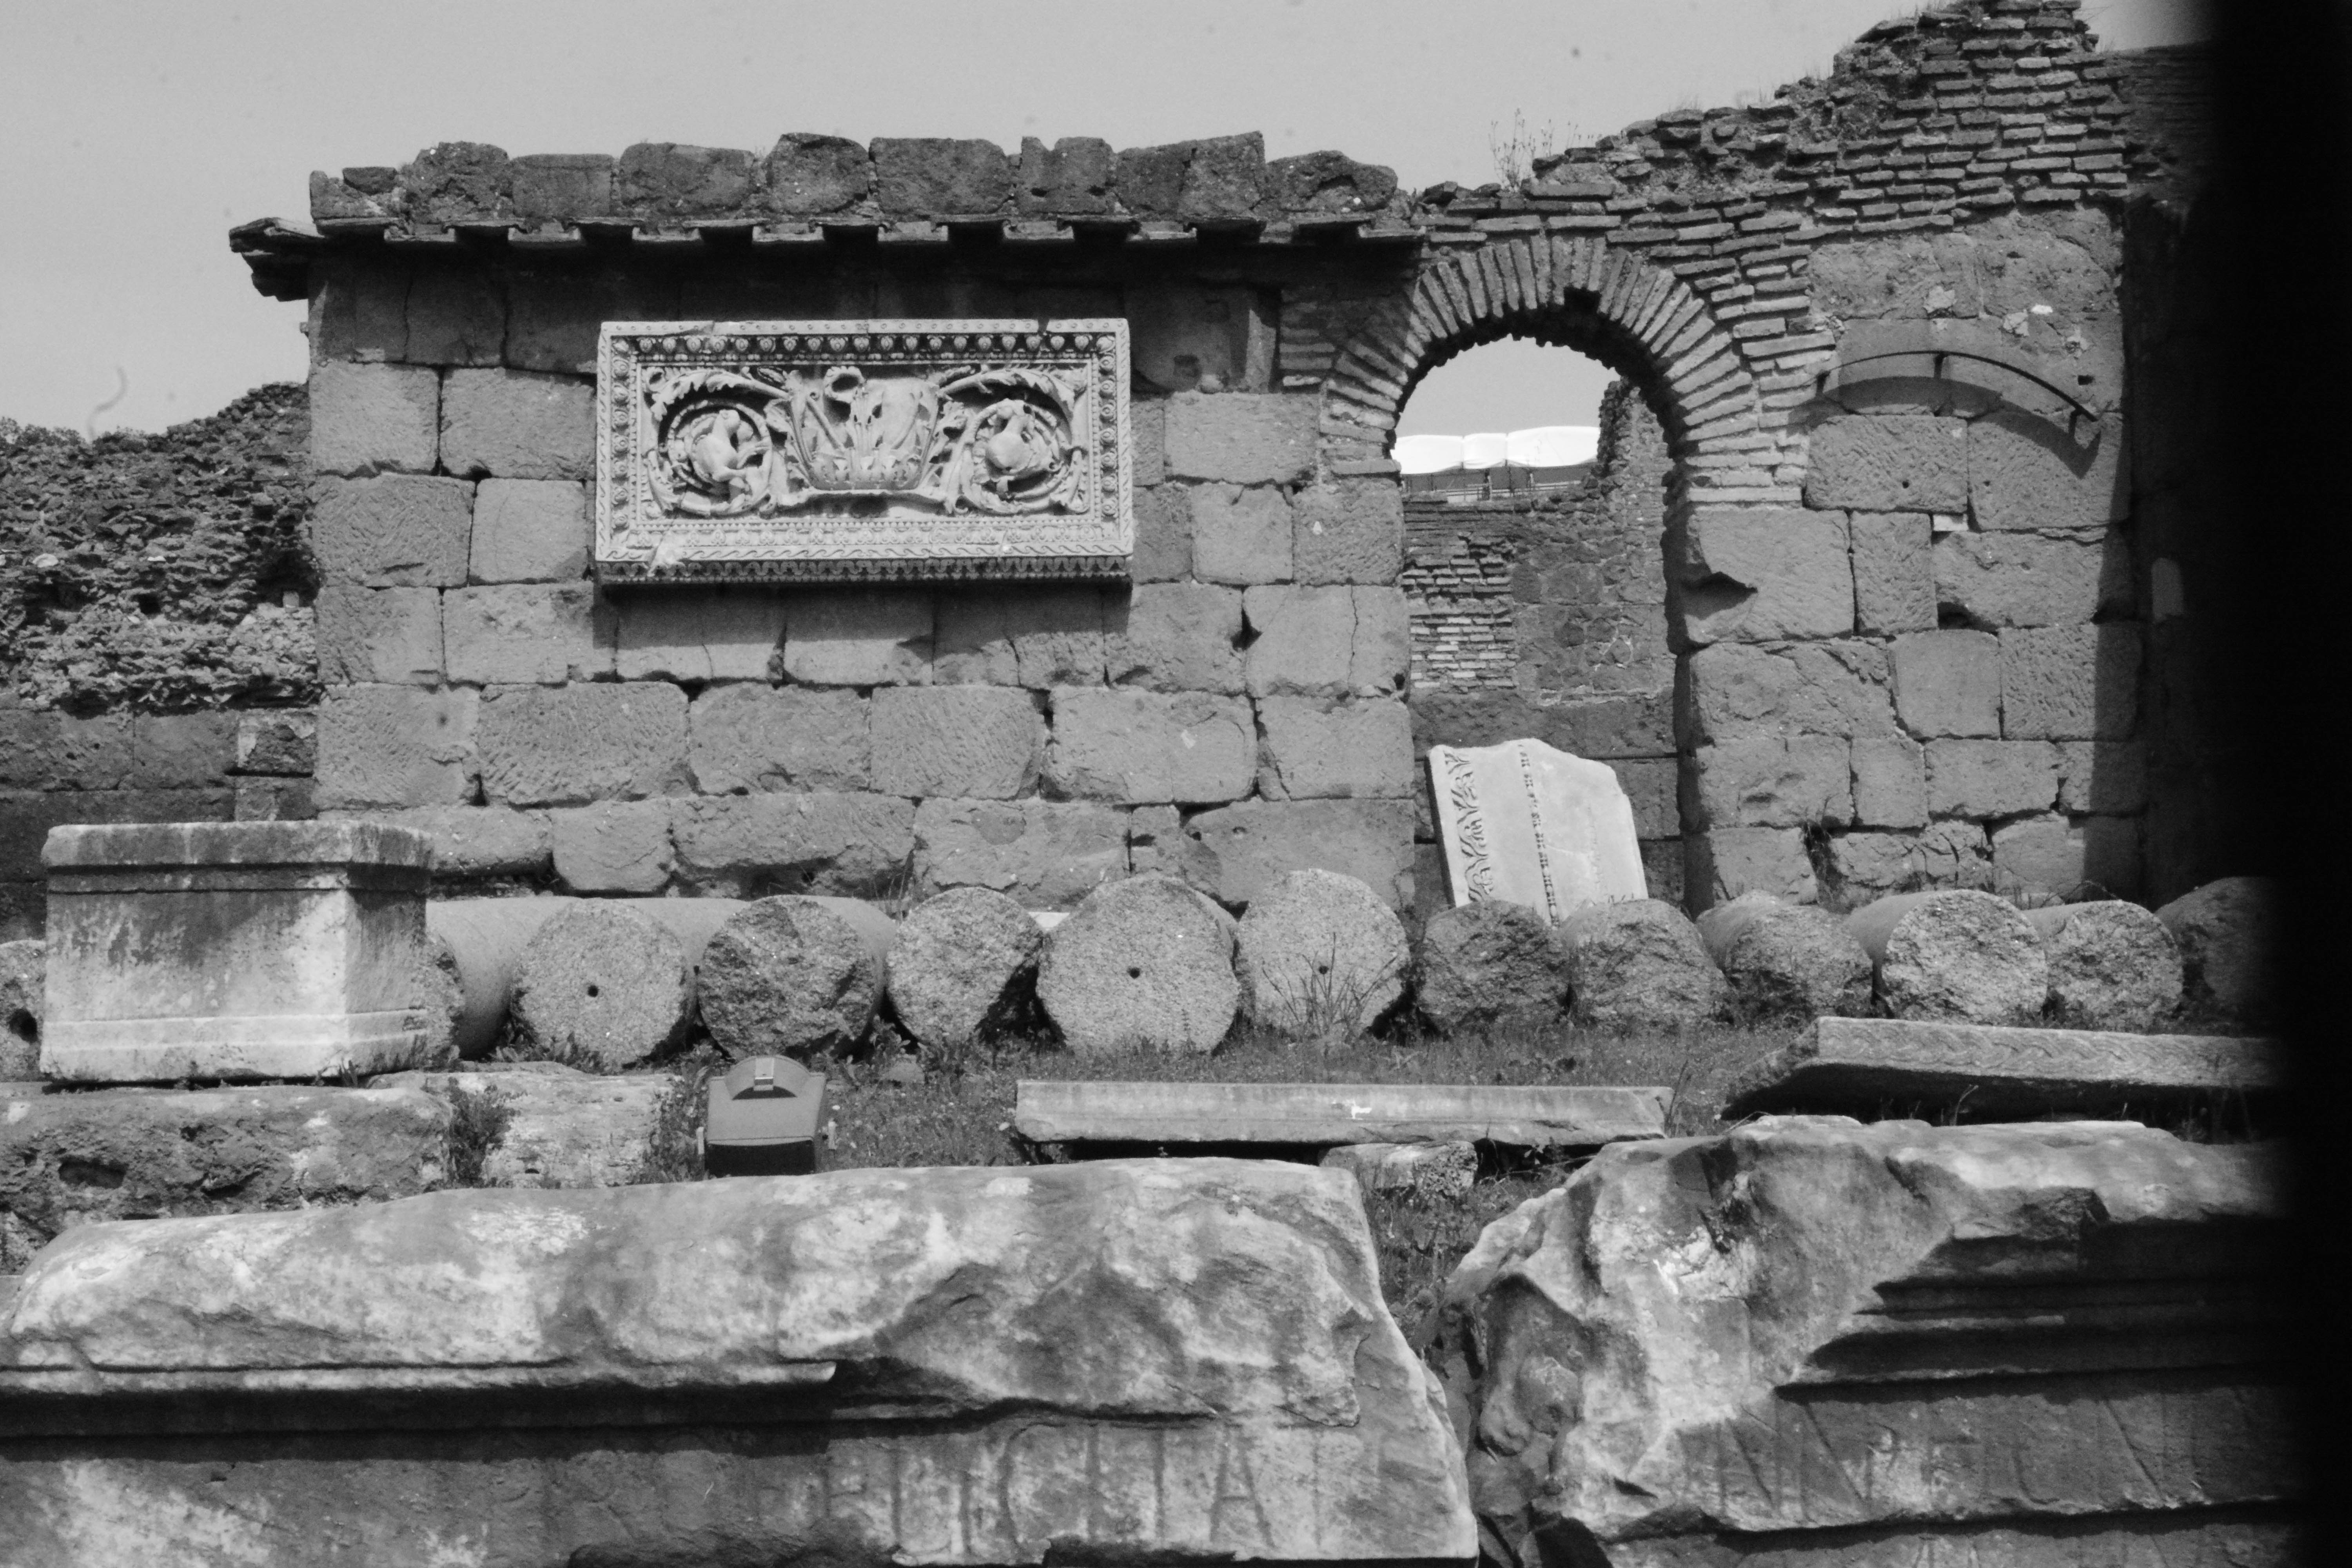
rock, black and white, white, wall, arch, column, black, monochrome, brick, temple, ruins, history, monochrome photography, ancient history